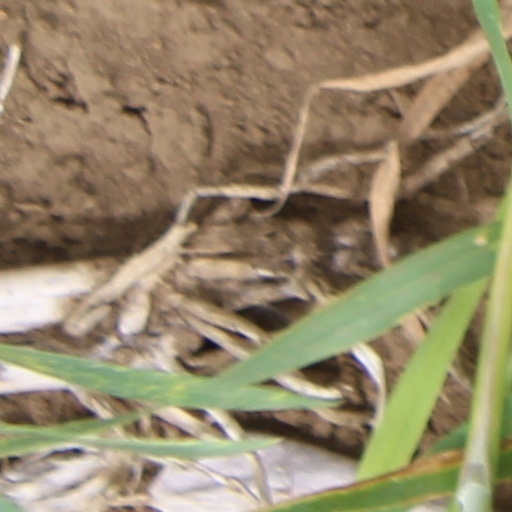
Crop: wheat